Pivola

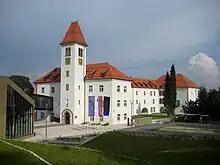
Hompoš Castle, just north of the settlement

Hompoš Castle is a castle just north of the settlement. It was first mentioned in written documents dating to the 12th century and has had numerous rebuildings and adaptations over the centuries.